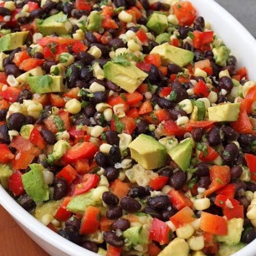
food with corn , biological genus .